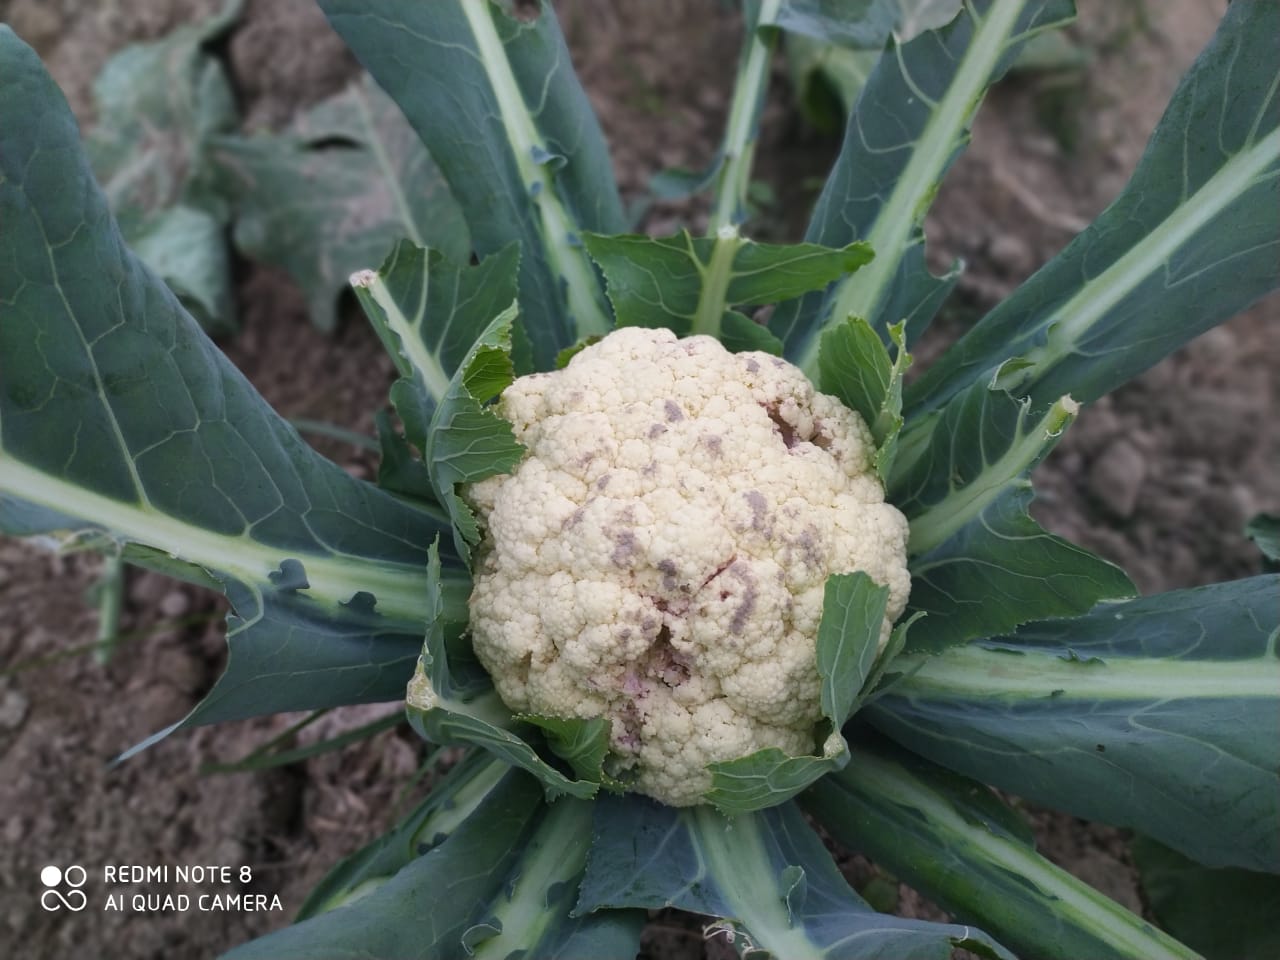
Label: Bacterial spot rot